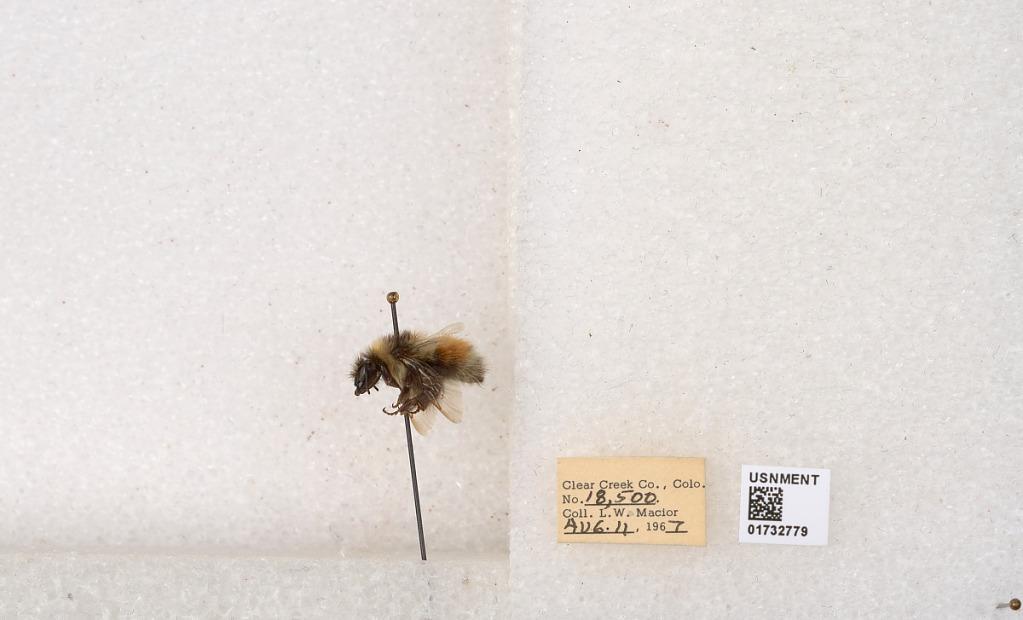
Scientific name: Bombus (Pyrobombus) sylvicola Kirby
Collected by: L. Macior
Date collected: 1967-8-11
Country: United States
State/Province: Colorado
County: Clear Creek
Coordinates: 39.6891, -105.644